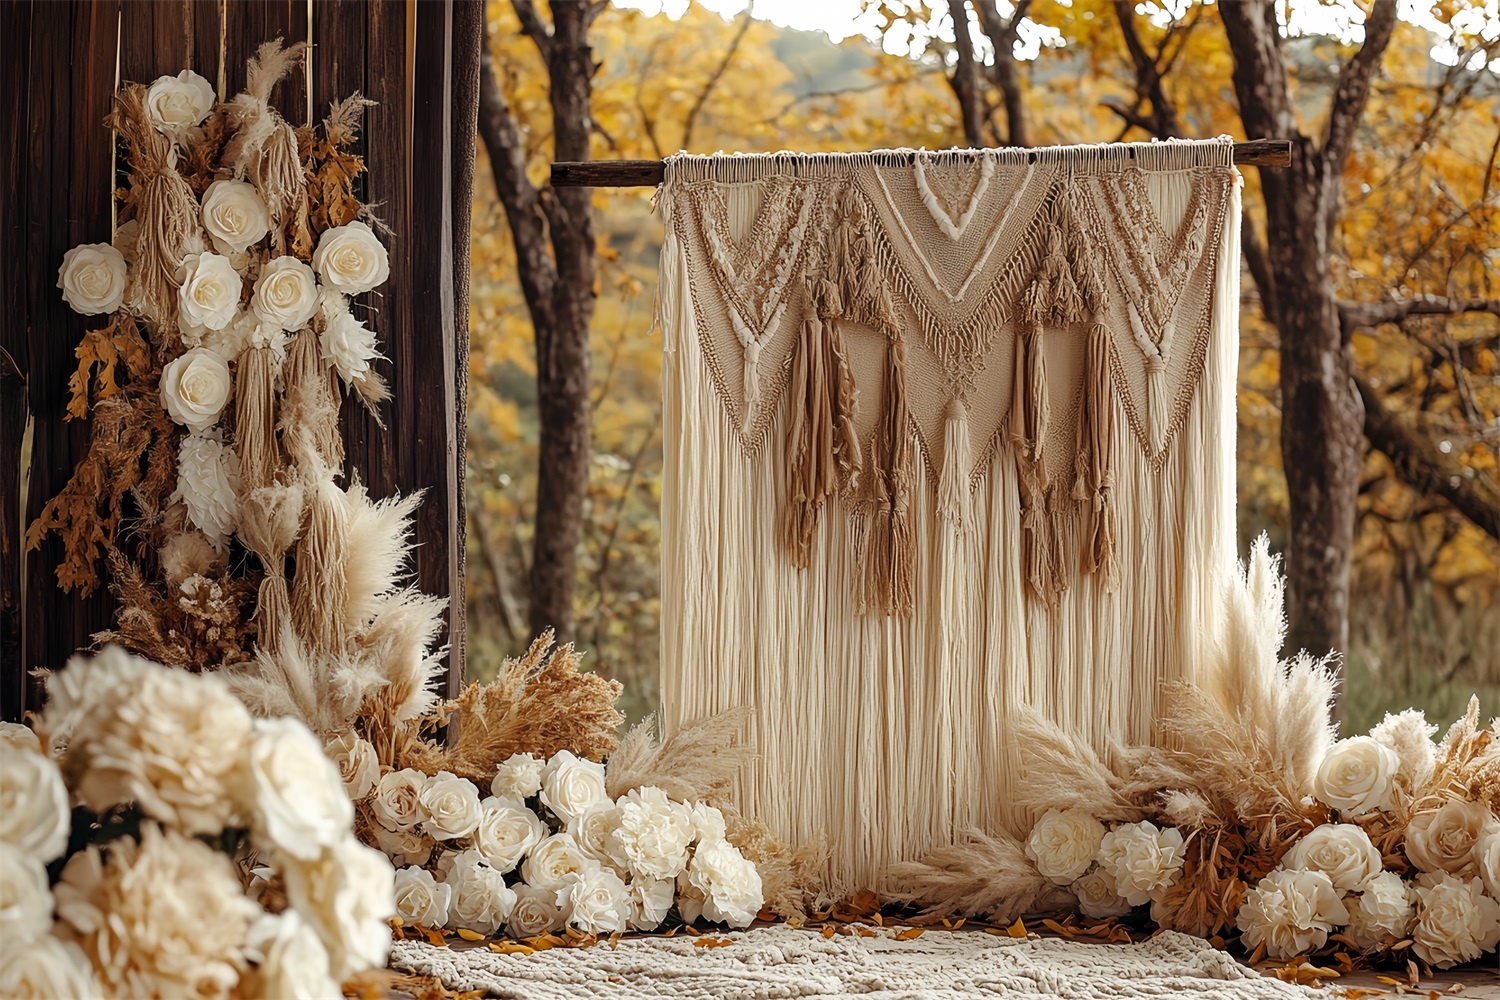
Boho Photo Backdrop Fall Macrame Floral Backdrop CSH4-232
We can do any size backdrops and accept custom backdrops with no extra charge. Please contact: service@dbackdrop.com Welcome to share your backdrop photos by tag Dbackdrop on INSTAGRAM or tag Dbackdrop on FACEBOOK Material: Microfiber . The material of our backdrops is a new type of light fabric, our microfiber backdrops are characterized by printed bright colors, light weight, foldable and no creases. They are soft, washable, durable. You can iron them with low temperature or throw them in the washer and dryer to get rid of creases. Cleaning is easy! Don't have a backdrop stand to hang backdrops? Click Backdrops Prop Backdrop Stands for Photography Photo Video Studio Not only the size can be customized, we can also customize your current print design for you. Please feel free to contact us . How to order your custom backdrops? Step1: Select the size you want in Custom Backdrops and place the order. Step2: If you need to design your own backdrop, please send us your own pictures or logo by clicking the bottom "Upload Custom Image". Step3: After uploading your images, you can input your name or mark your own text in the textbox. Step4: Add this item to your cart and submit. We will deal with it as soon as possible.
Brand: Dbackdrop
Category: Cameras & Optics > Photography > Lighting & Studio > Studio Backgrounds